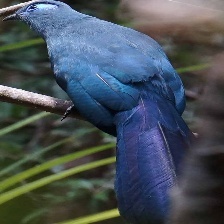
Species: BLUE COAU
Scientific name: COUA CAERULEA